Smoking (cooking)

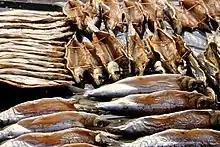
Smoked omul fish, endemic to Lake Baikal in Russia, on sale at Listyanka market

In this method the firebox is a narrow trench cut down a slope pointing into the prevailing wind. The middle part of the trench is covered over to make it into a tunnel. At the upper end of the trench is a vertical framework covered to form a chimney within which is placed the rack of foodstuff. At the lower upwind end of the trench is lit a small smokey fire, and sustained day and night until the foodstuff is cured.